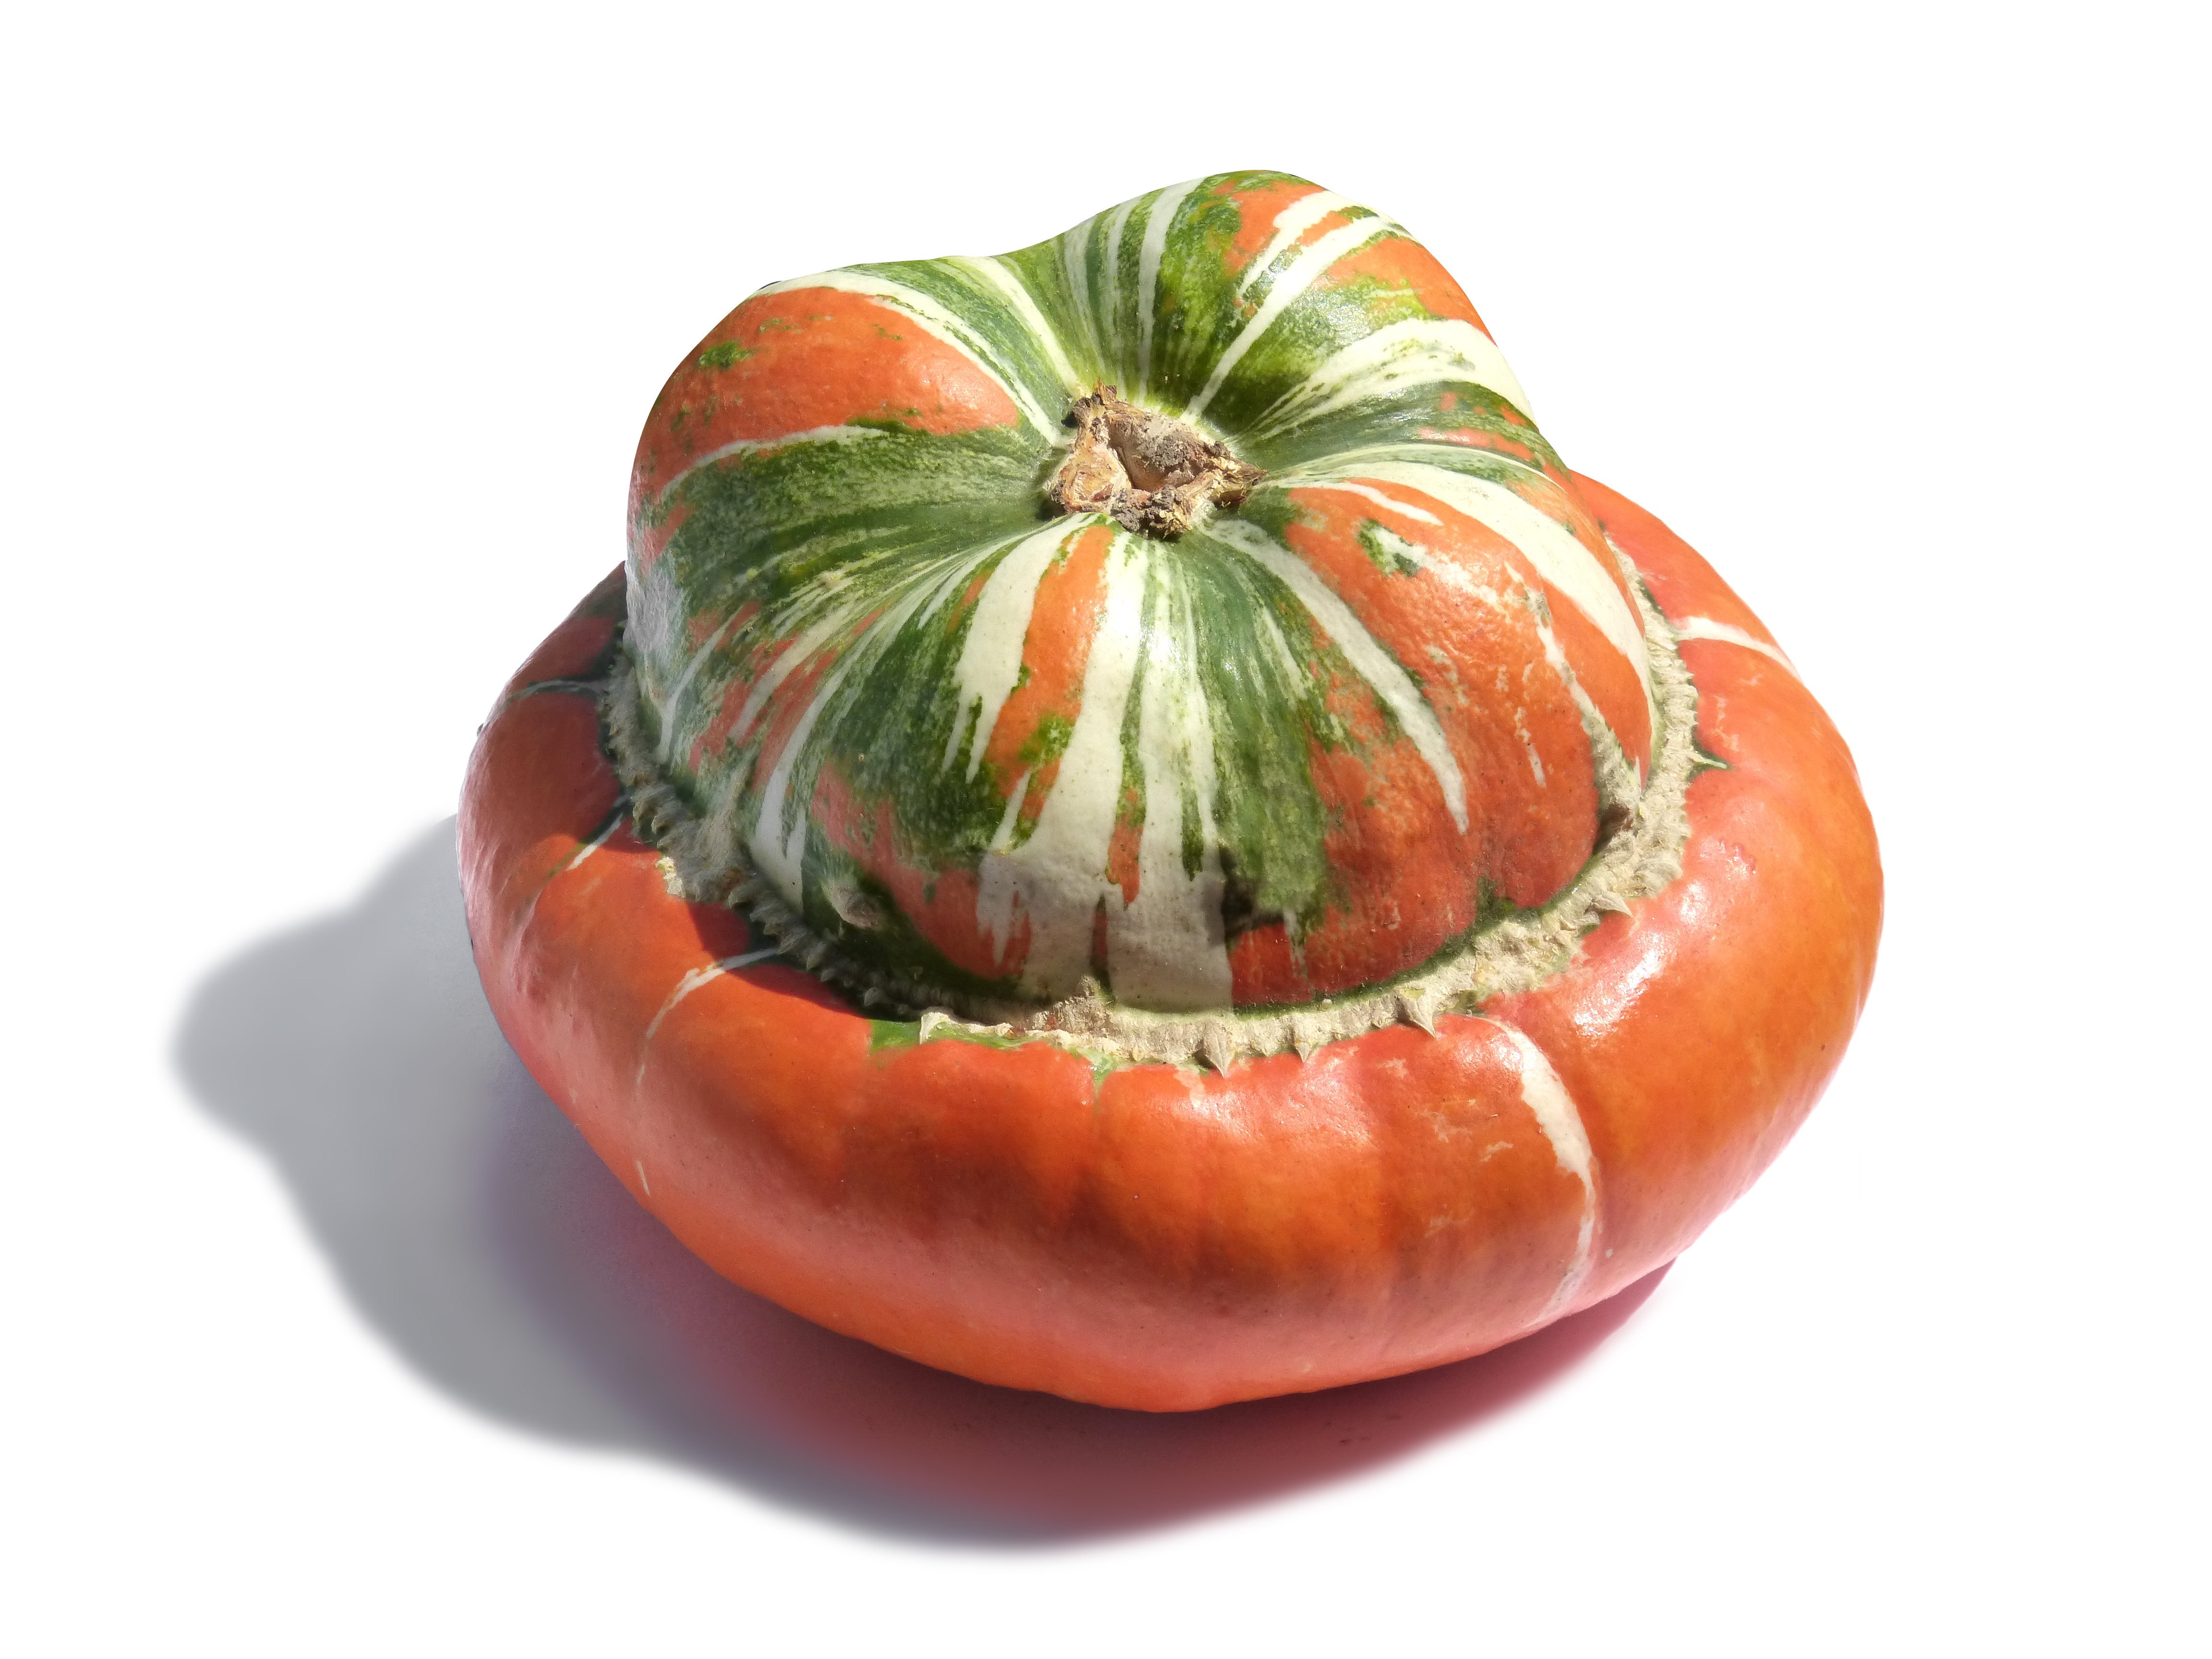
plant, fruit, food, produce, vegetable, pumpkin, gourd, tomato, calabaza, persimmon, diospyros, cucurbita, white background, flowering plant, turban squash, rustic decor, winter squash, land plant, potato and tomato genus